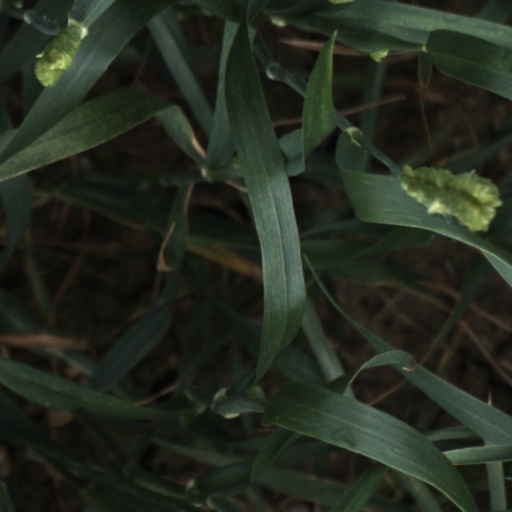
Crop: wheat